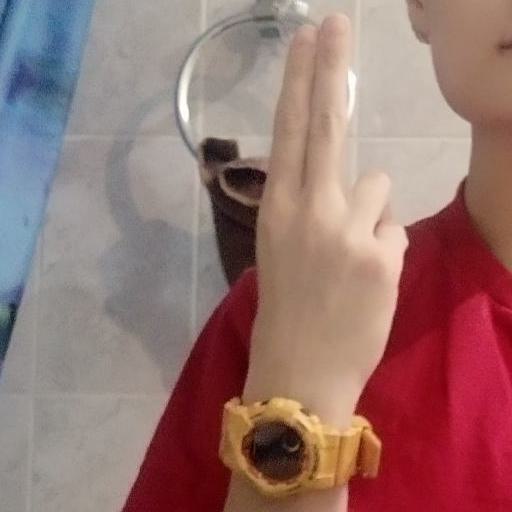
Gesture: two_up_inverted